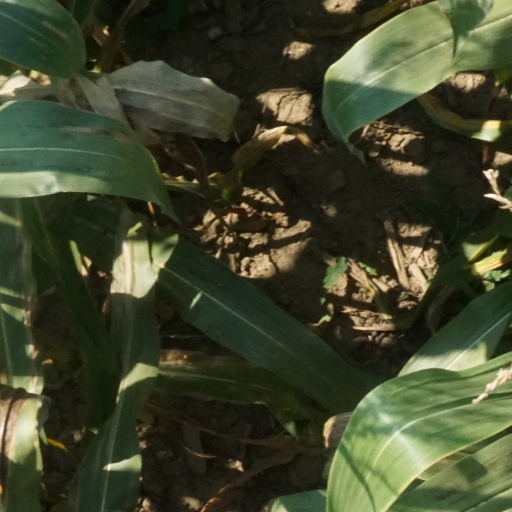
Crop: maize; corn